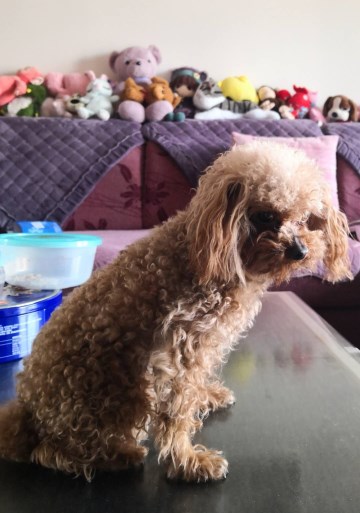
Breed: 7449-n000128-teddy